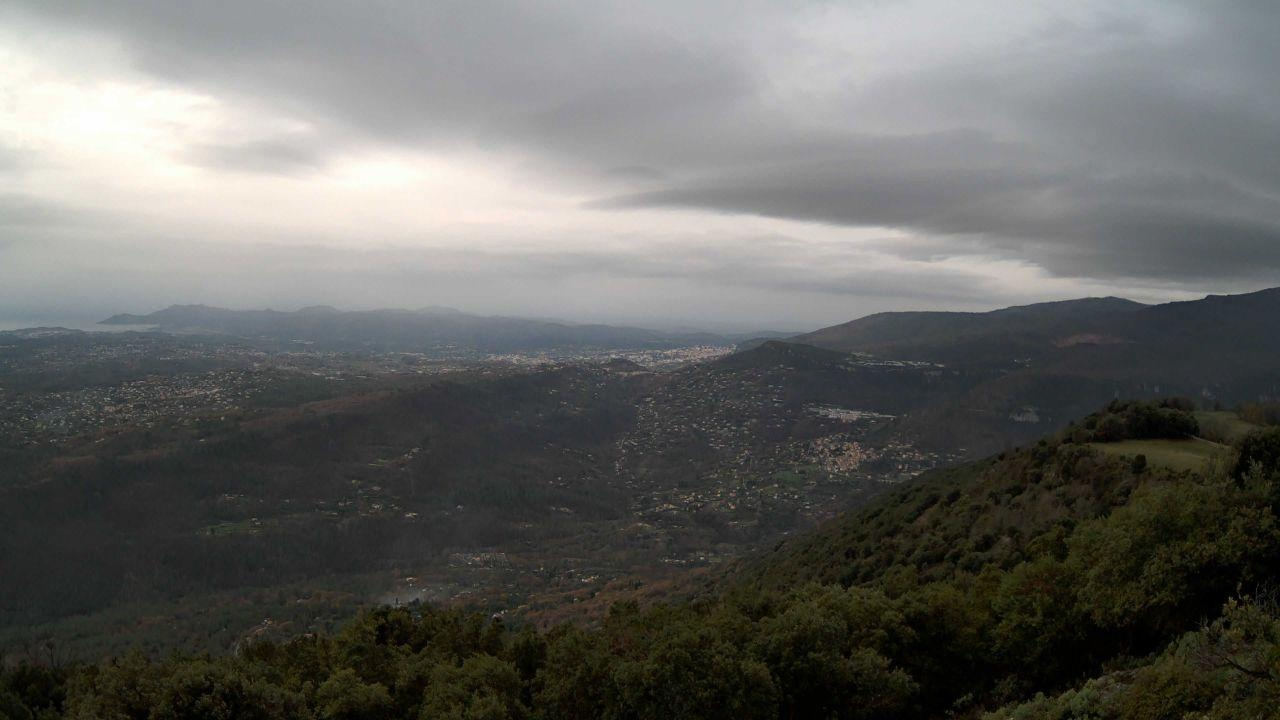
Fire: no
Smoke: yes